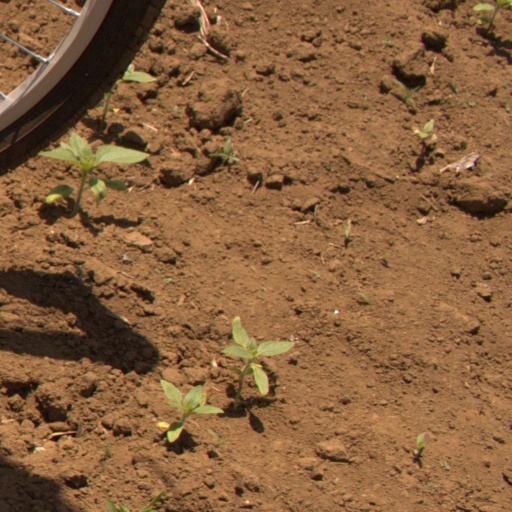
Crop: Jerusalem artichoke